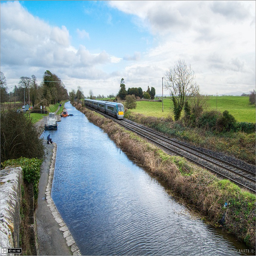
A river with a train traveling along side of it.
A long river runs alongside the train tracks.
A train travelling on a track pass a body of water and greenery.
Commuter train near waterway with people on bank.
A canal running next to train track with a passenger train on it.